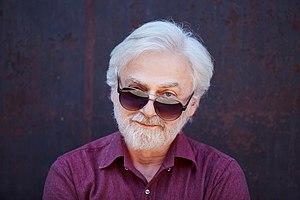
Krystian Zimerman est un pianiste polonais de renom, résidant en Suisse.